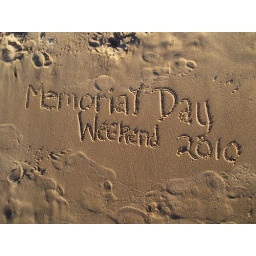
We spotted this etching in the sand on Frankfort beach.